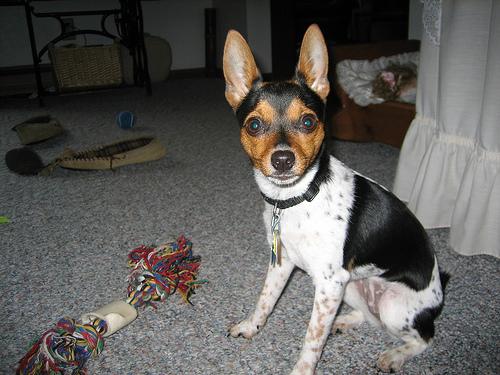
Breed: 237-n000095-toy_terrier